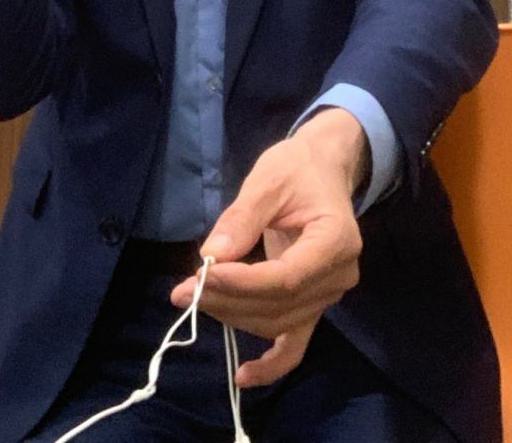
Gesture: no_gesture